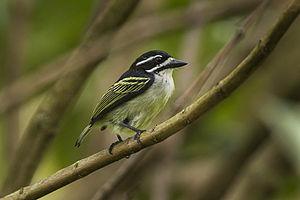
Le Barbion à croupion jaune est une espèce d'oiseaux de la famille des Lybiidae, présente à travers l'Afrique subsaharienne, excepté l'Afrique australe et la Corne de l'Afrique.